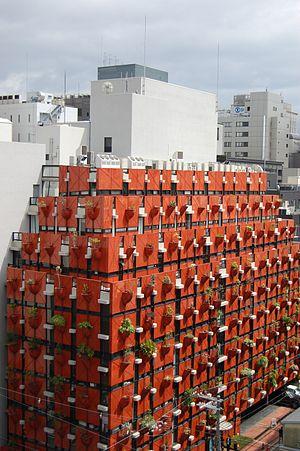
Gaetano Pesce, né à La Spezia en 1939, est un architecte, peintre, designer, sculpteur et philosophe italien.